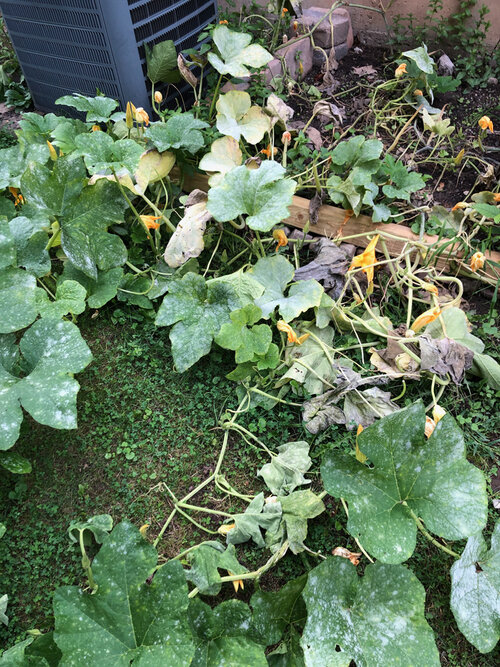
Plant: Squash
Disease: squash powdery mildew